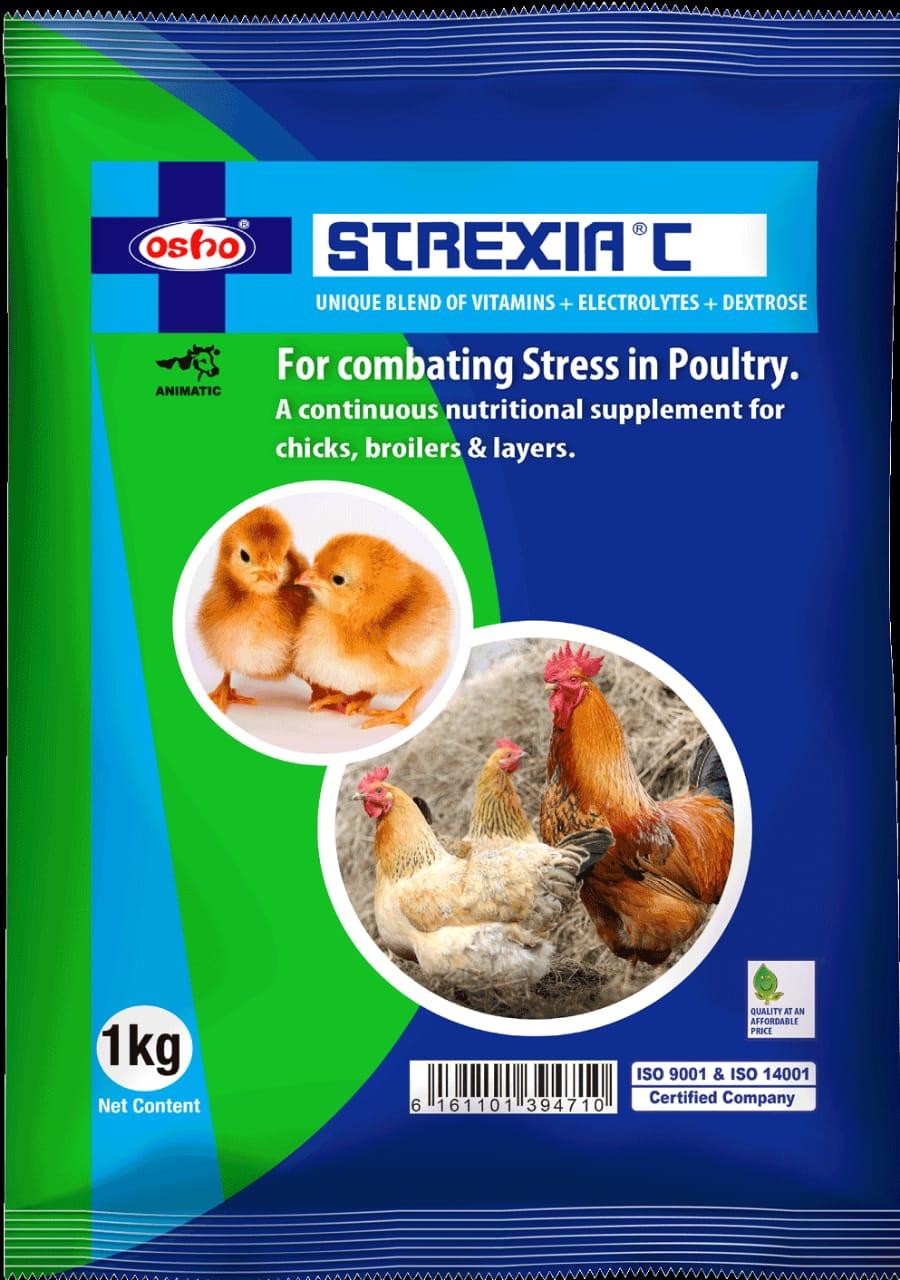
Dawa ya mifugo inayotumika kwaajili ya kuulia vijidudu pamoja na wadudu ikiwa imefungwa vizuri kwaajili ya vijidudu vinavyoshambulia mazao